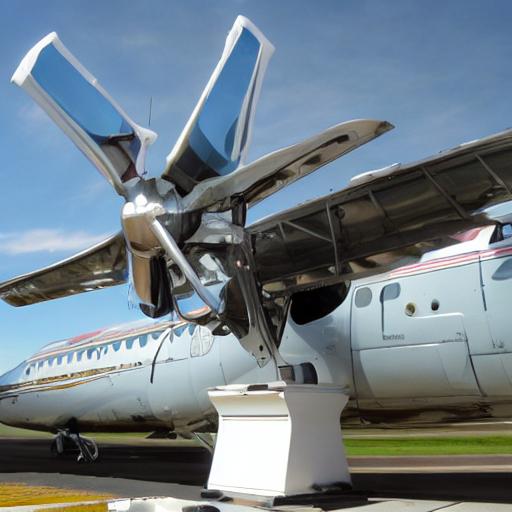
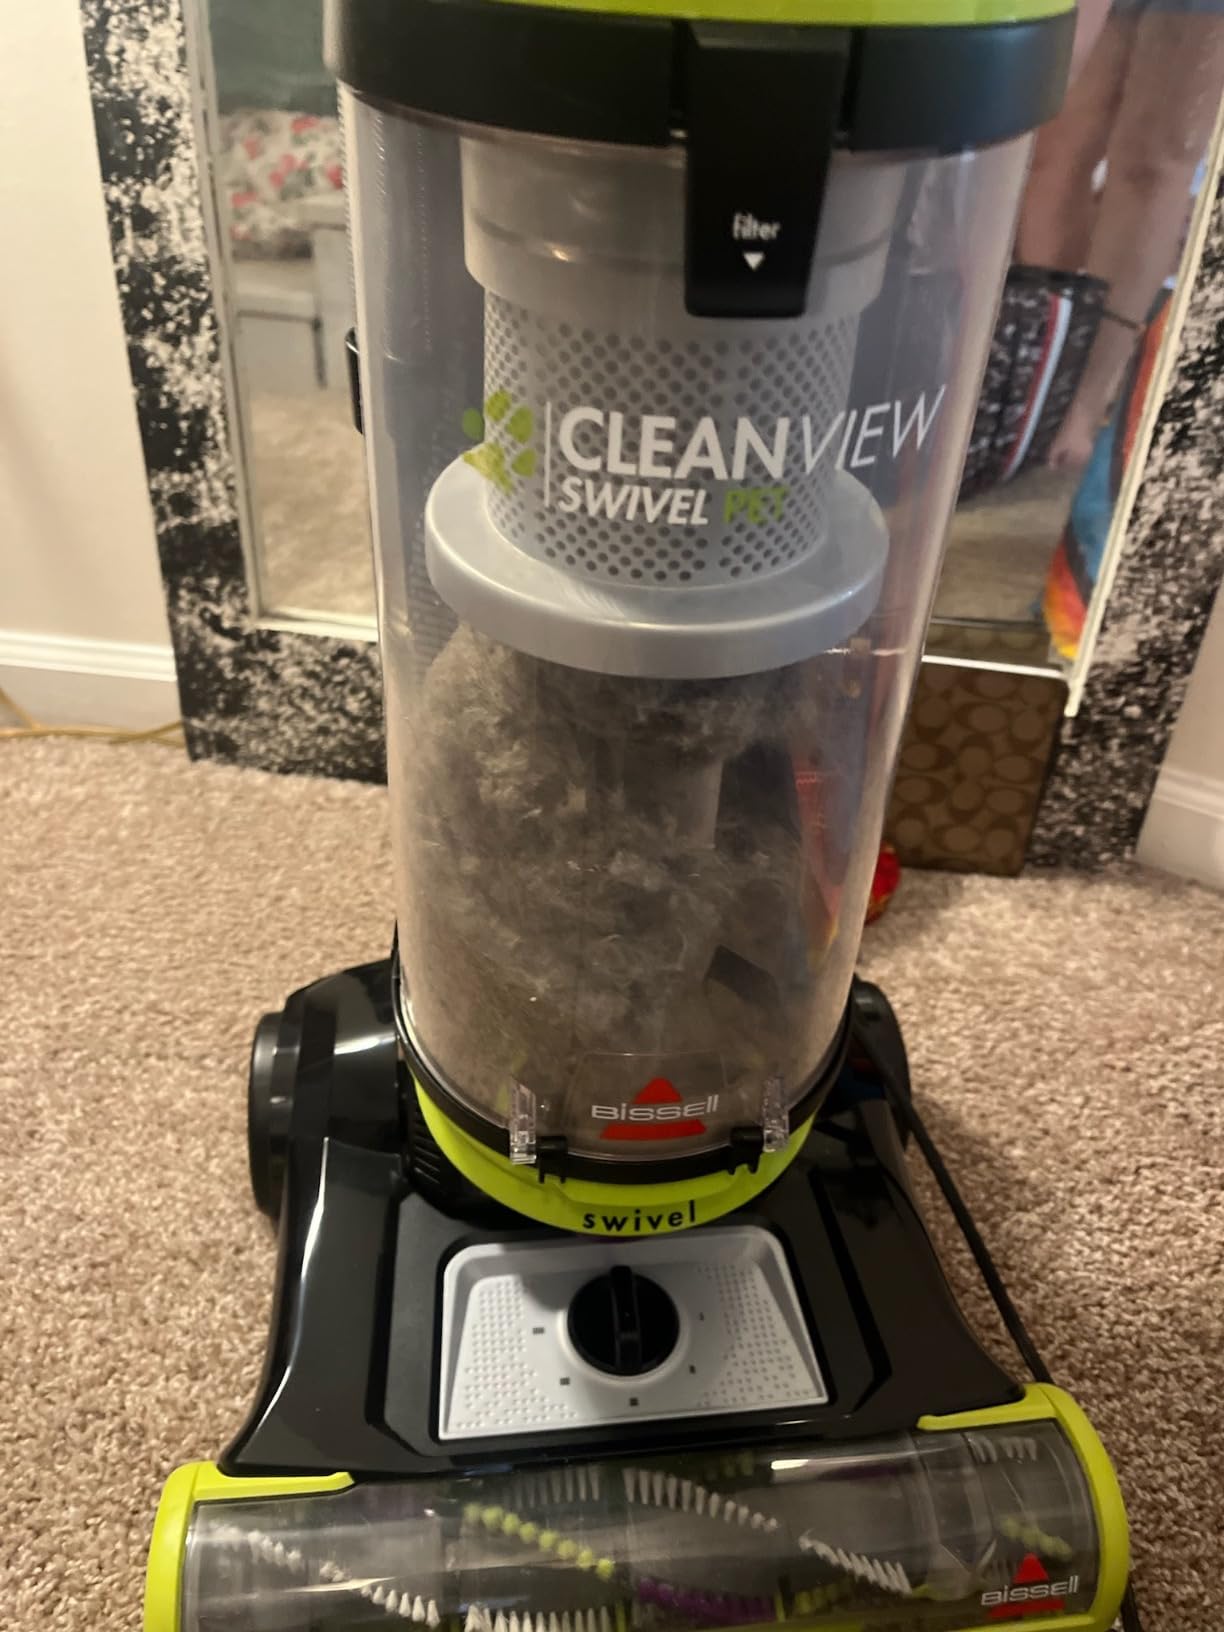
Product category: items_vacuum
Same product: no